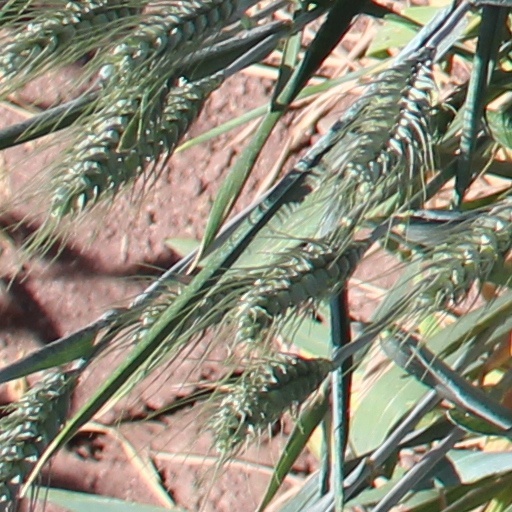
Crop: wheat